2016 Hellmann's 500

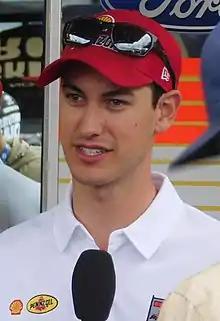
Joey Logano won the race.

After the round of stops, Keselowski led from lap 89 to 109. Ryan Blaney took the lead for a circuit on lap 110 and Hamlin moved back to the front on lap 111. A three-car wreck on the frontstretch involving Biffle, Jeffrey Earnhardt and Casey Mears brought out the second caution with 74 laps to go.